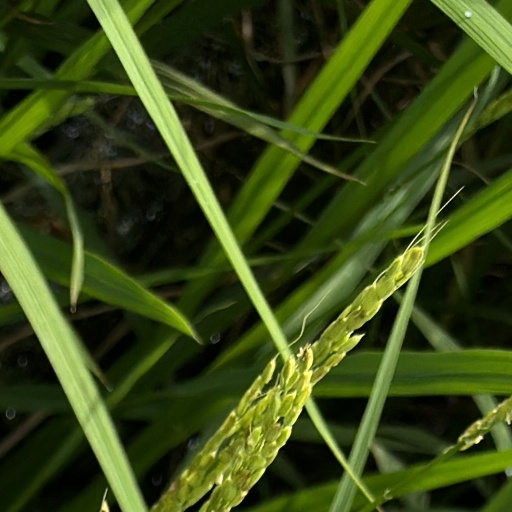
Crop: rice